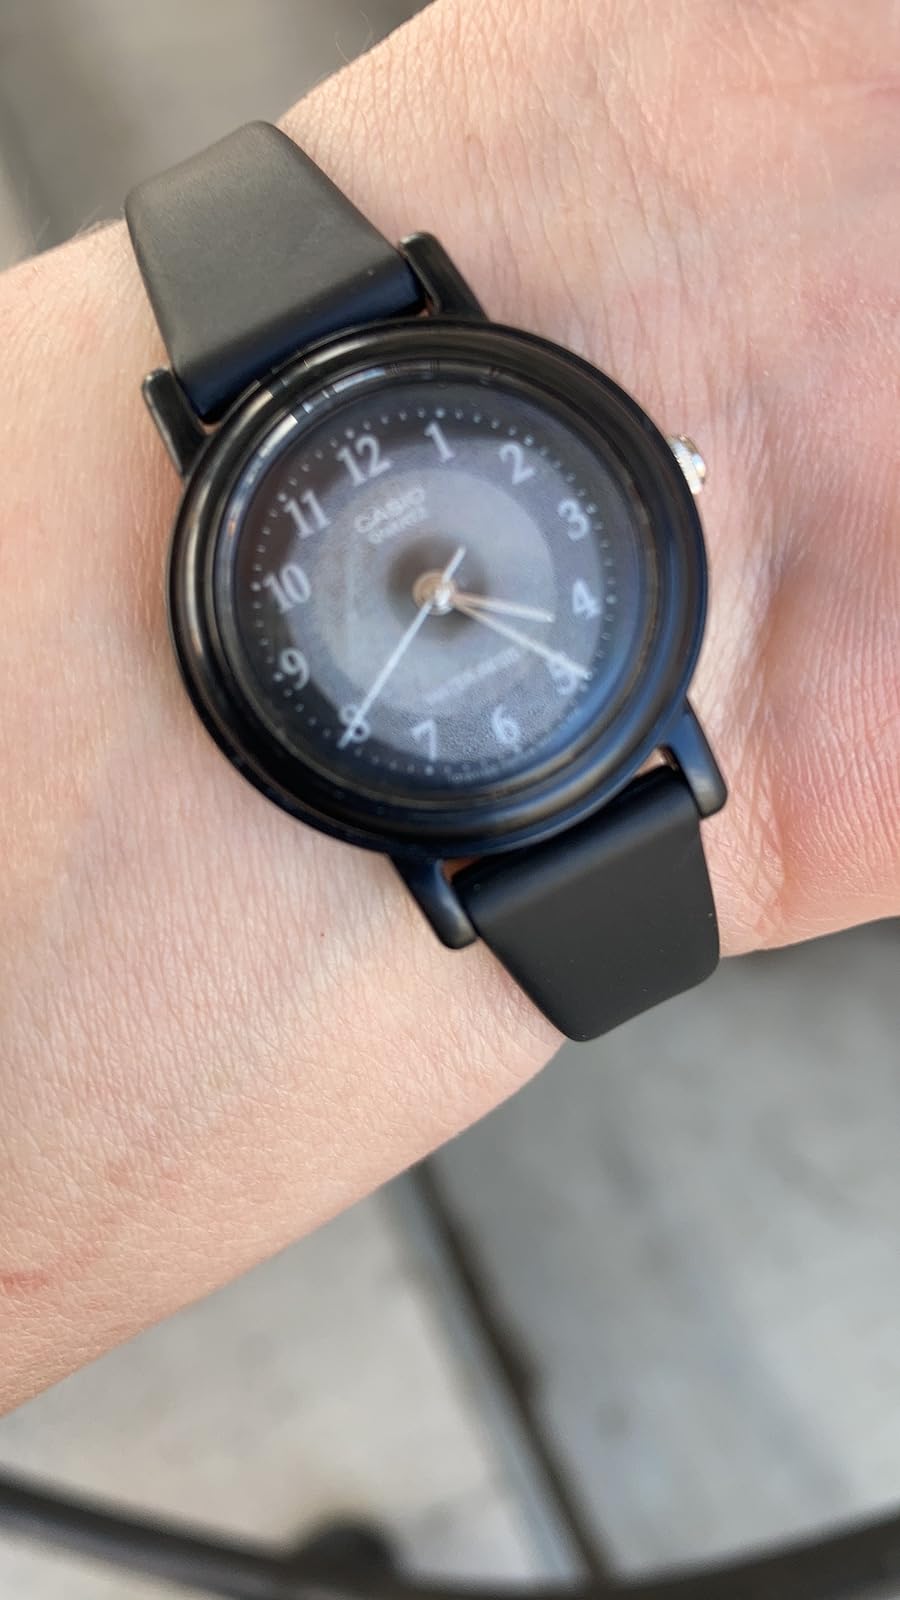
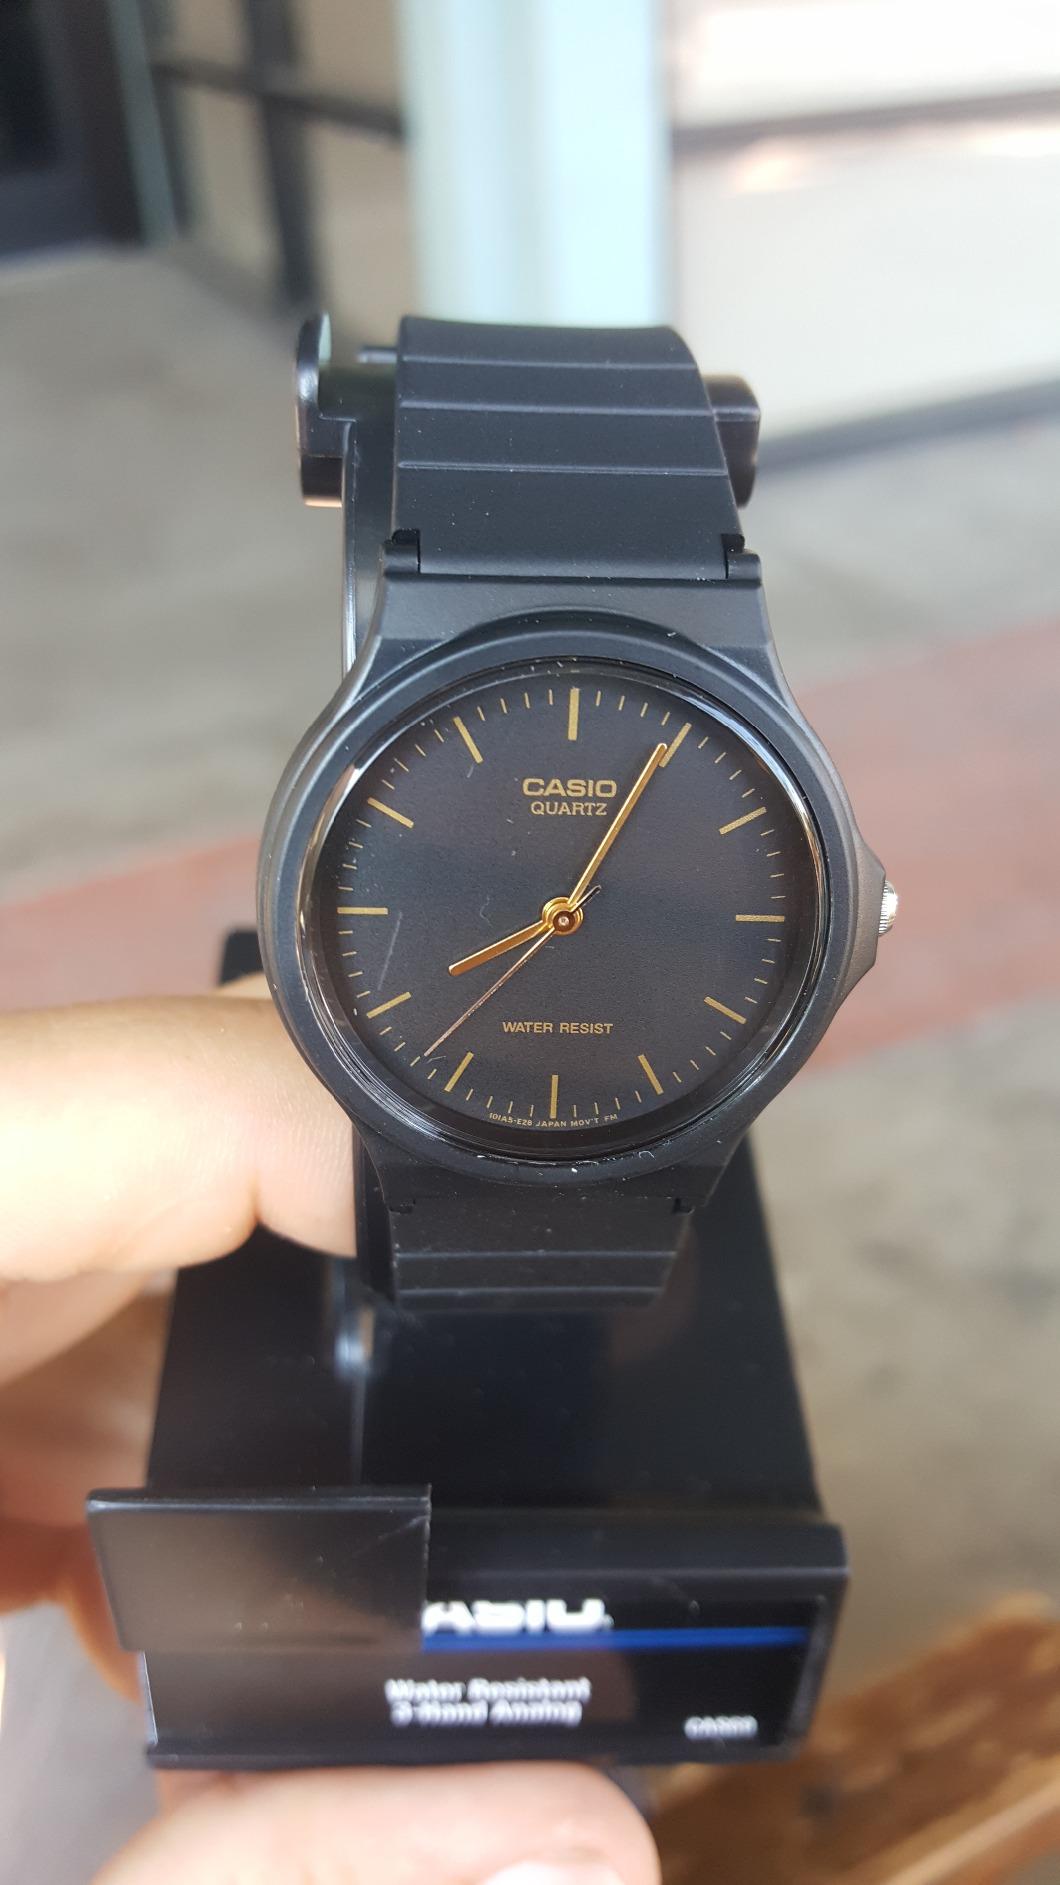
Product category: accessories_watch
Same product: no